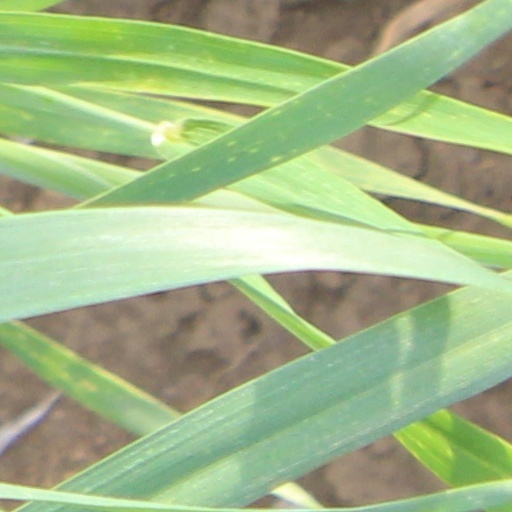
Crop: wheat